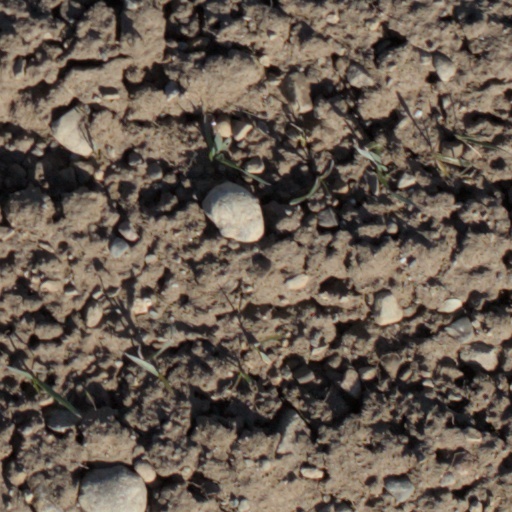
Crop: wheat